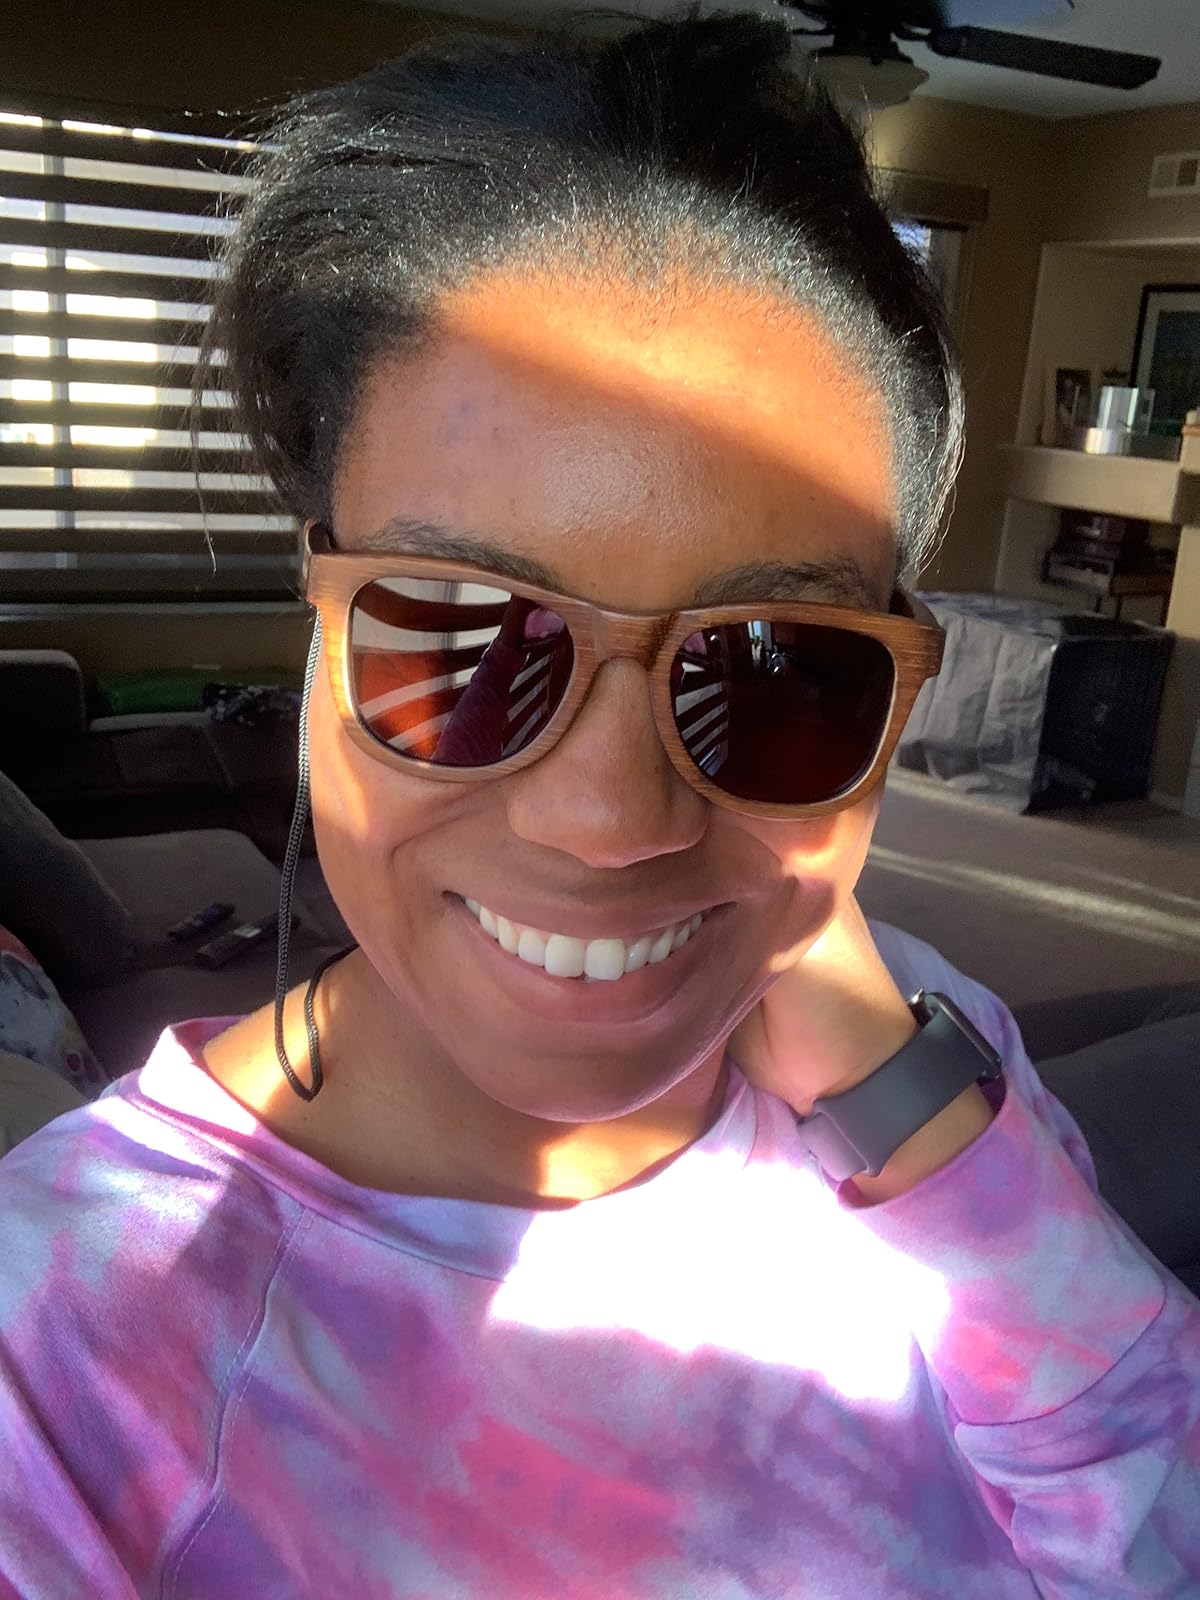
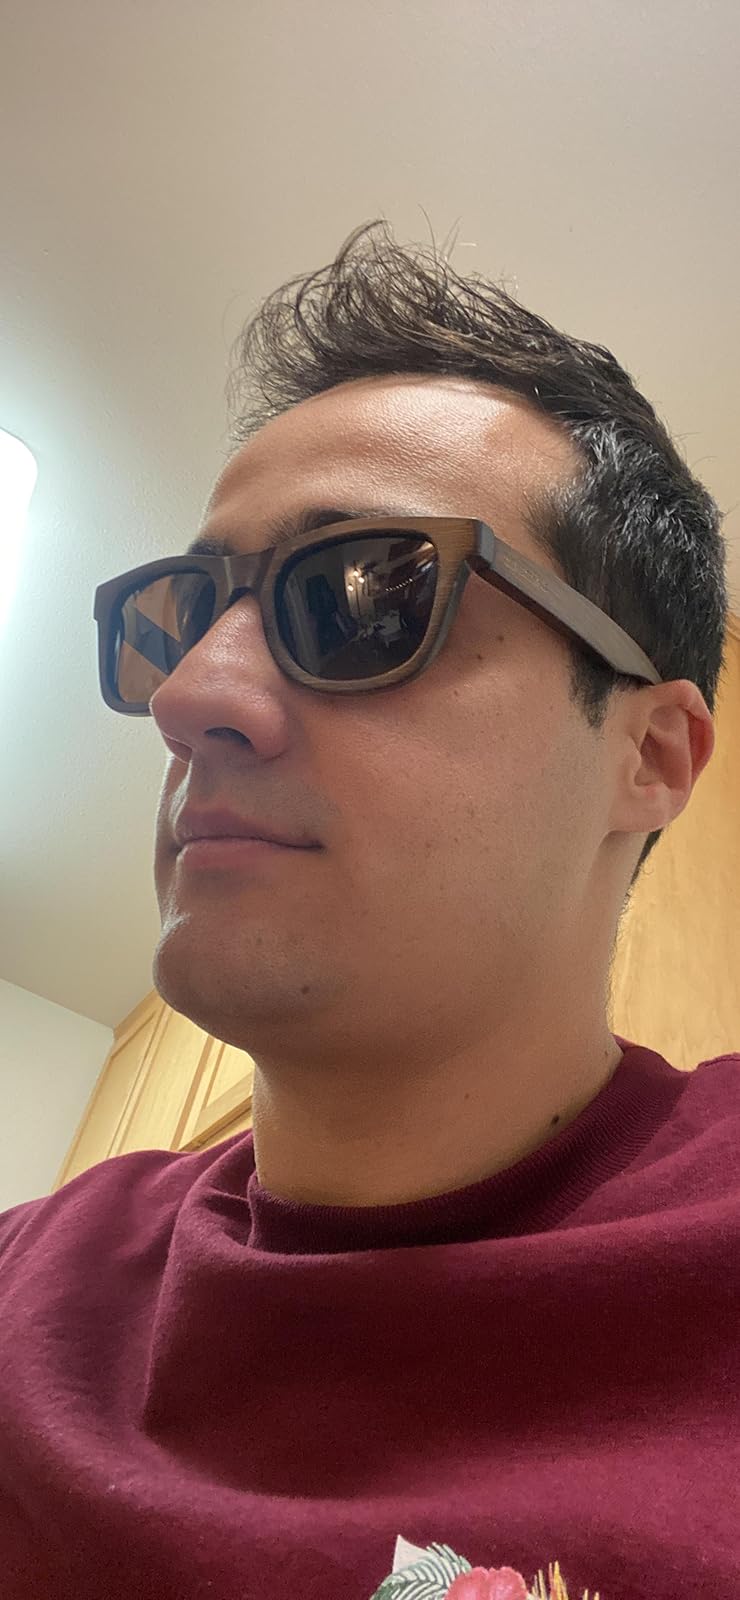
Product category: accessories_sunglasses
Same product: yes